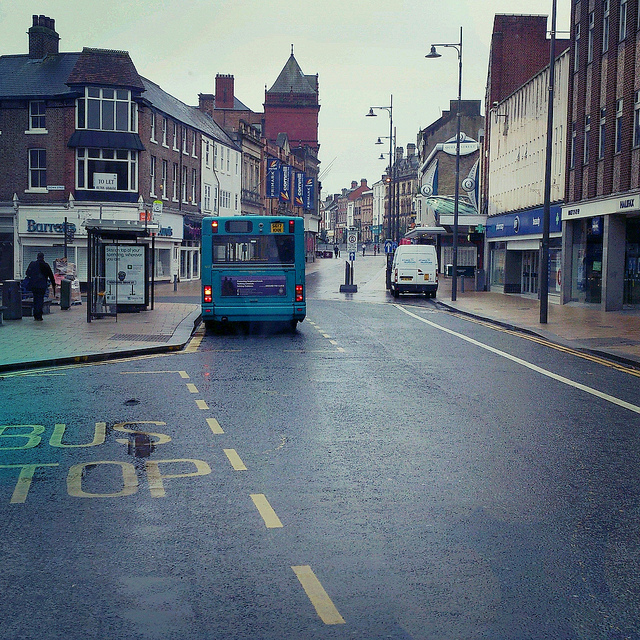
A blue city bus putting over at a bus stop.

a blue bus parked at a street corner.

A bus is by a bus stop on a city street.

A city bus pulled up to the curb of a street

Cityscape on a rainy street in Europe showing a bus